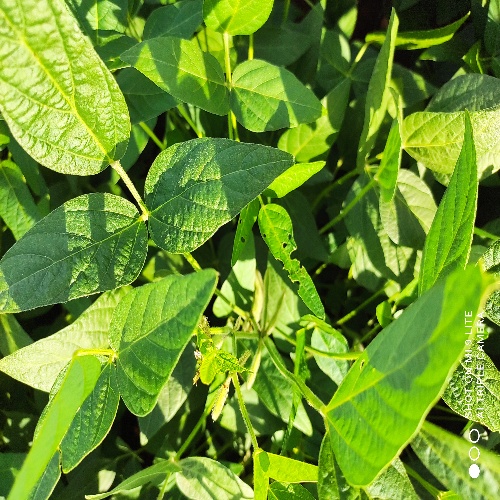
Label: Caterpillar